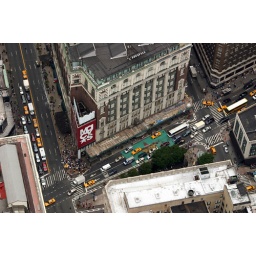
The Macy's Thanksgiving day parade is televised from the green strip of road in front of the store